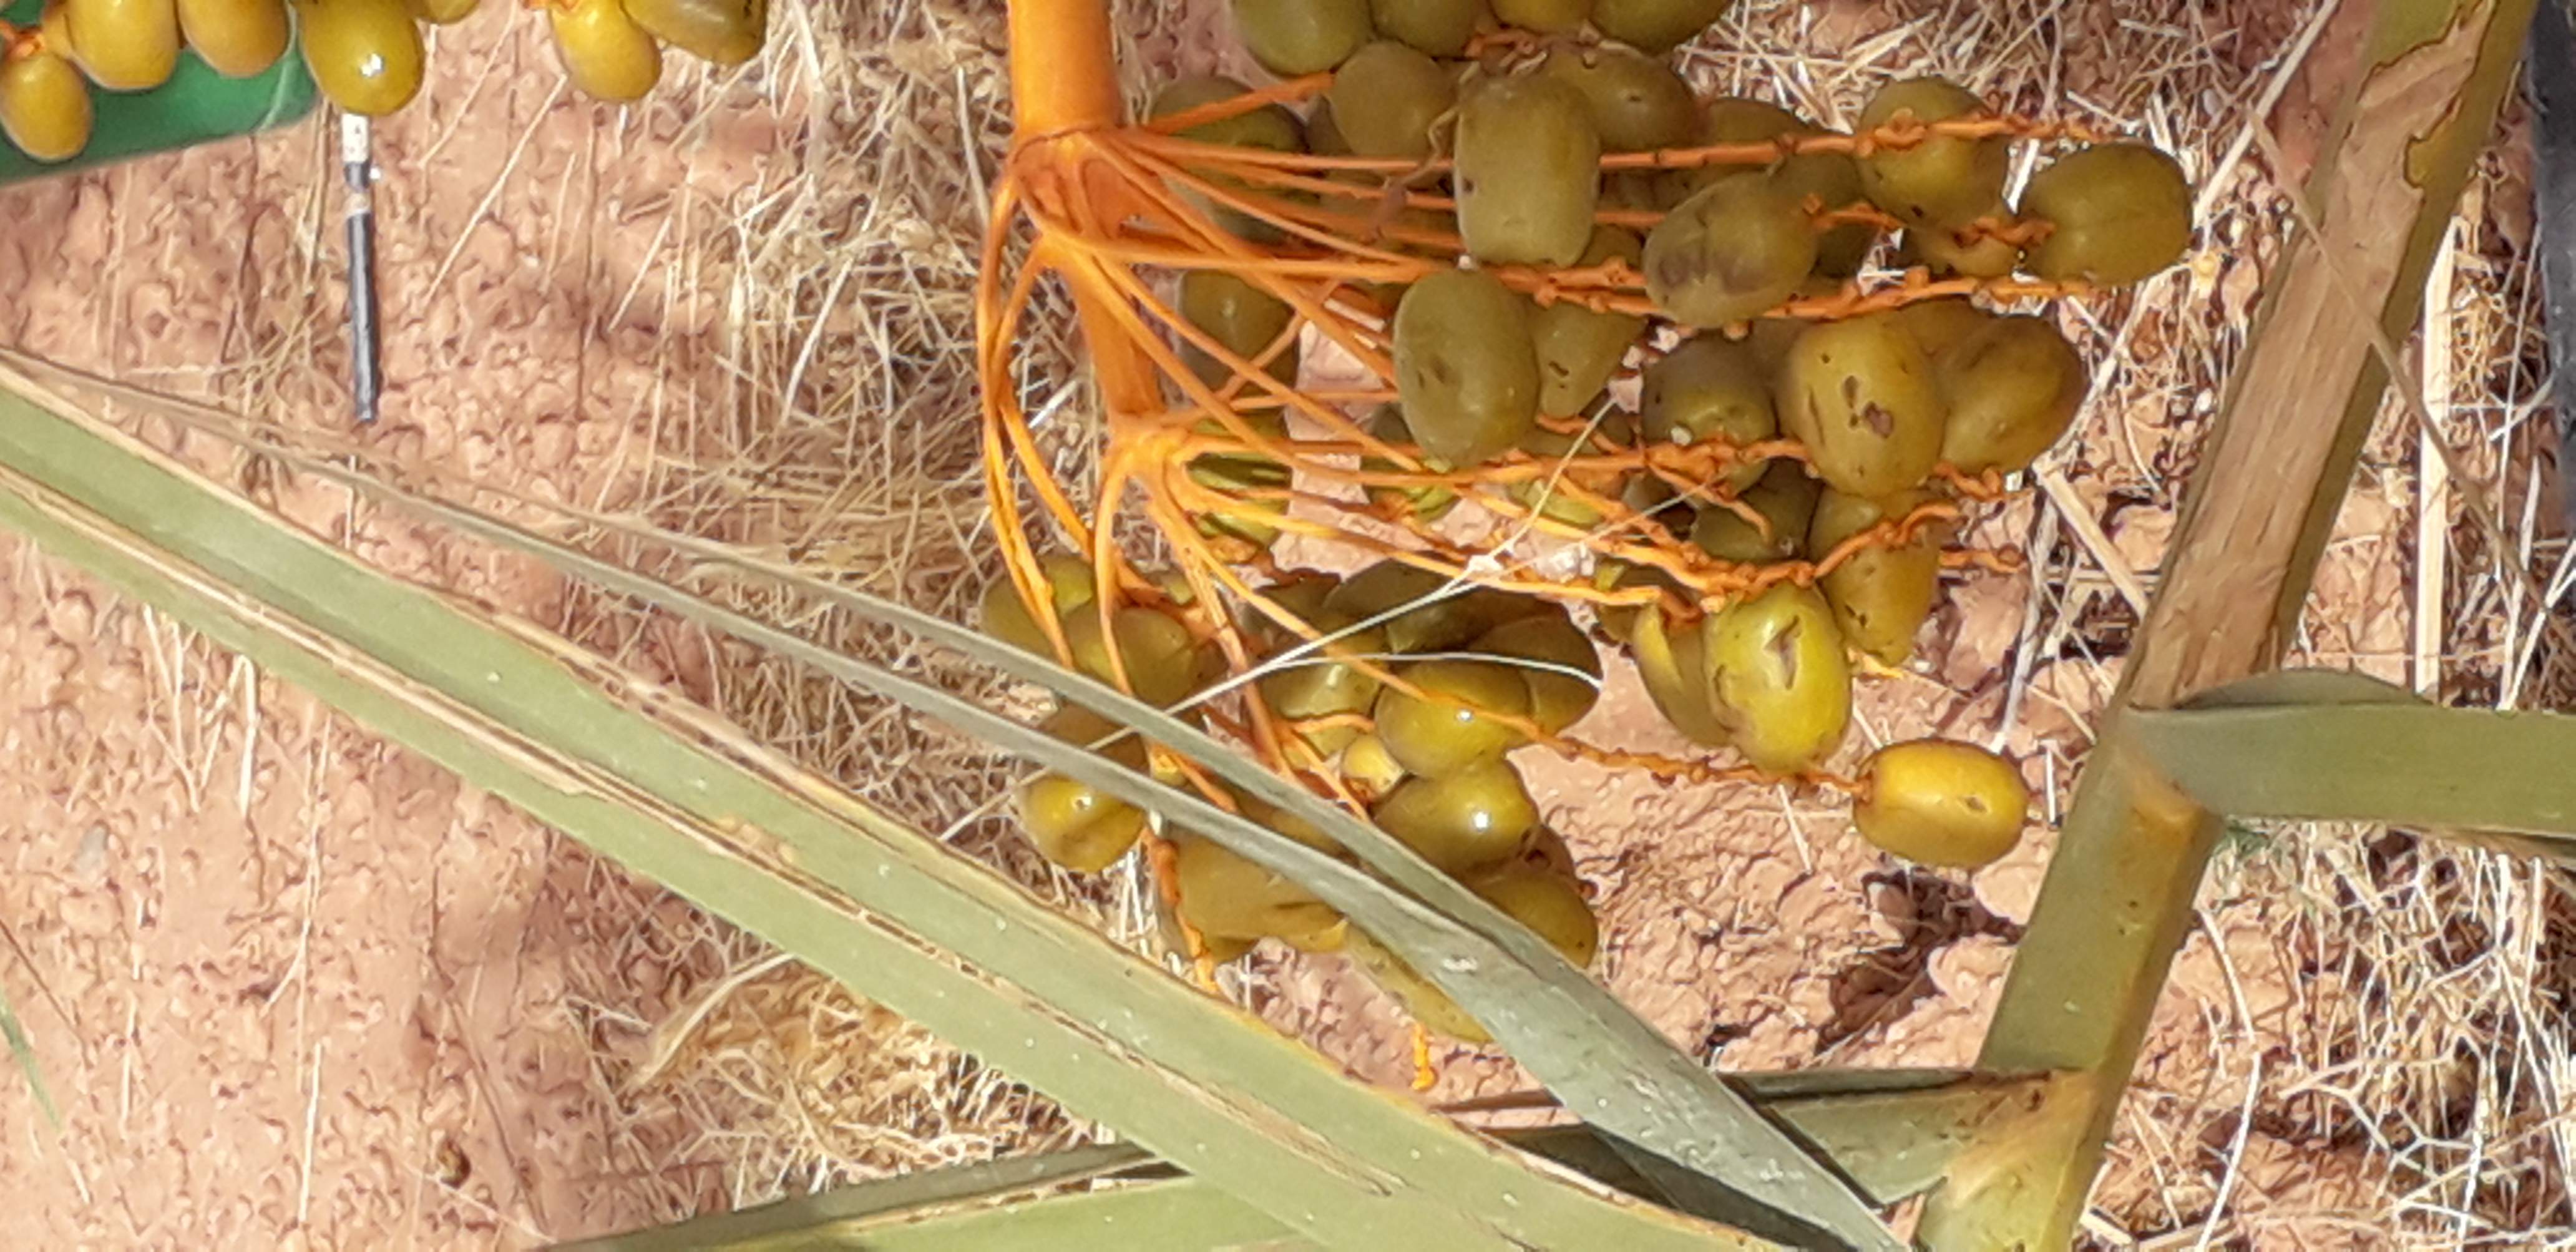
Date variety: Boufagous